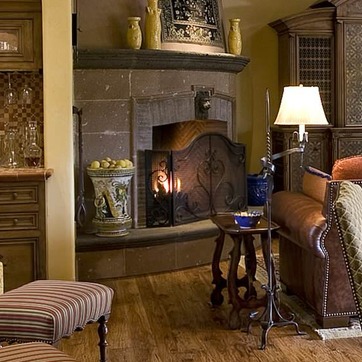
Material: other